John II, Burgrave of Nuremberg

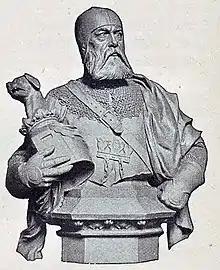
John II, Burgrave of Nuremberg. Statue by Ernst Herter, 1899, former Siegesallee in Berlin

John II of Nuremberg ( 1309 – 1357) was a Burgrave of Nuremberg from the House of Hohenzollern. He was the elder son of Frederick IV of Nuremberg and Margarete of Görz.